4th Texas Infantry Regiment

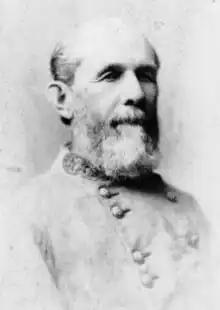
William T. Wofford

The Texas Brigade was lightly engaged at the Battle of Seven Pines on 31 May–1 June, losing only 13 men wounded. The Texas Brigade consisted of the 1st Texas, 4th Texas, 5th Texas, and 18th Georgia Regiments and Hampton's Legion. During the Seven Days Battles, the brigade's losses were 92 killed, 526 wounded, and five missing. The Texas Brigade arrived late in the day during the Battle of Gaines's Mill. Just before 7:00 pm, Confederate army commander Robert E. Lee asked Hood, "This must be done. Can you break the line?" The Texas Brigade commander answered, "I will try". Hood split his brigade into two wings and placed them on either side of Evander M. Law's brigade. Hood dismounted and marched to the assault with the 4th Texas. The Texas Brigade broke the Union first line and its flight carried away the second line also. The Texas Brigade was one of the few units that claimed to have been the first to crack the Union line that day. Law's and Hood's brigades lost 1,018 casualties during the successful charge. The 4th Texas took 500 men into battle and sustained losses of 21 killed, 63 wounded, and one captured. Marshall and Warwick were killed and Key was wounded. Another source stated that there were 253 casualties in the 4th Texas at Gaines's Mill, roughly half the regiment.